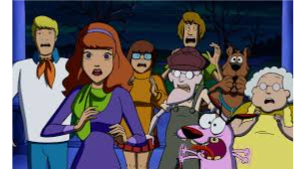
Portrait style: Cartoon Portrait